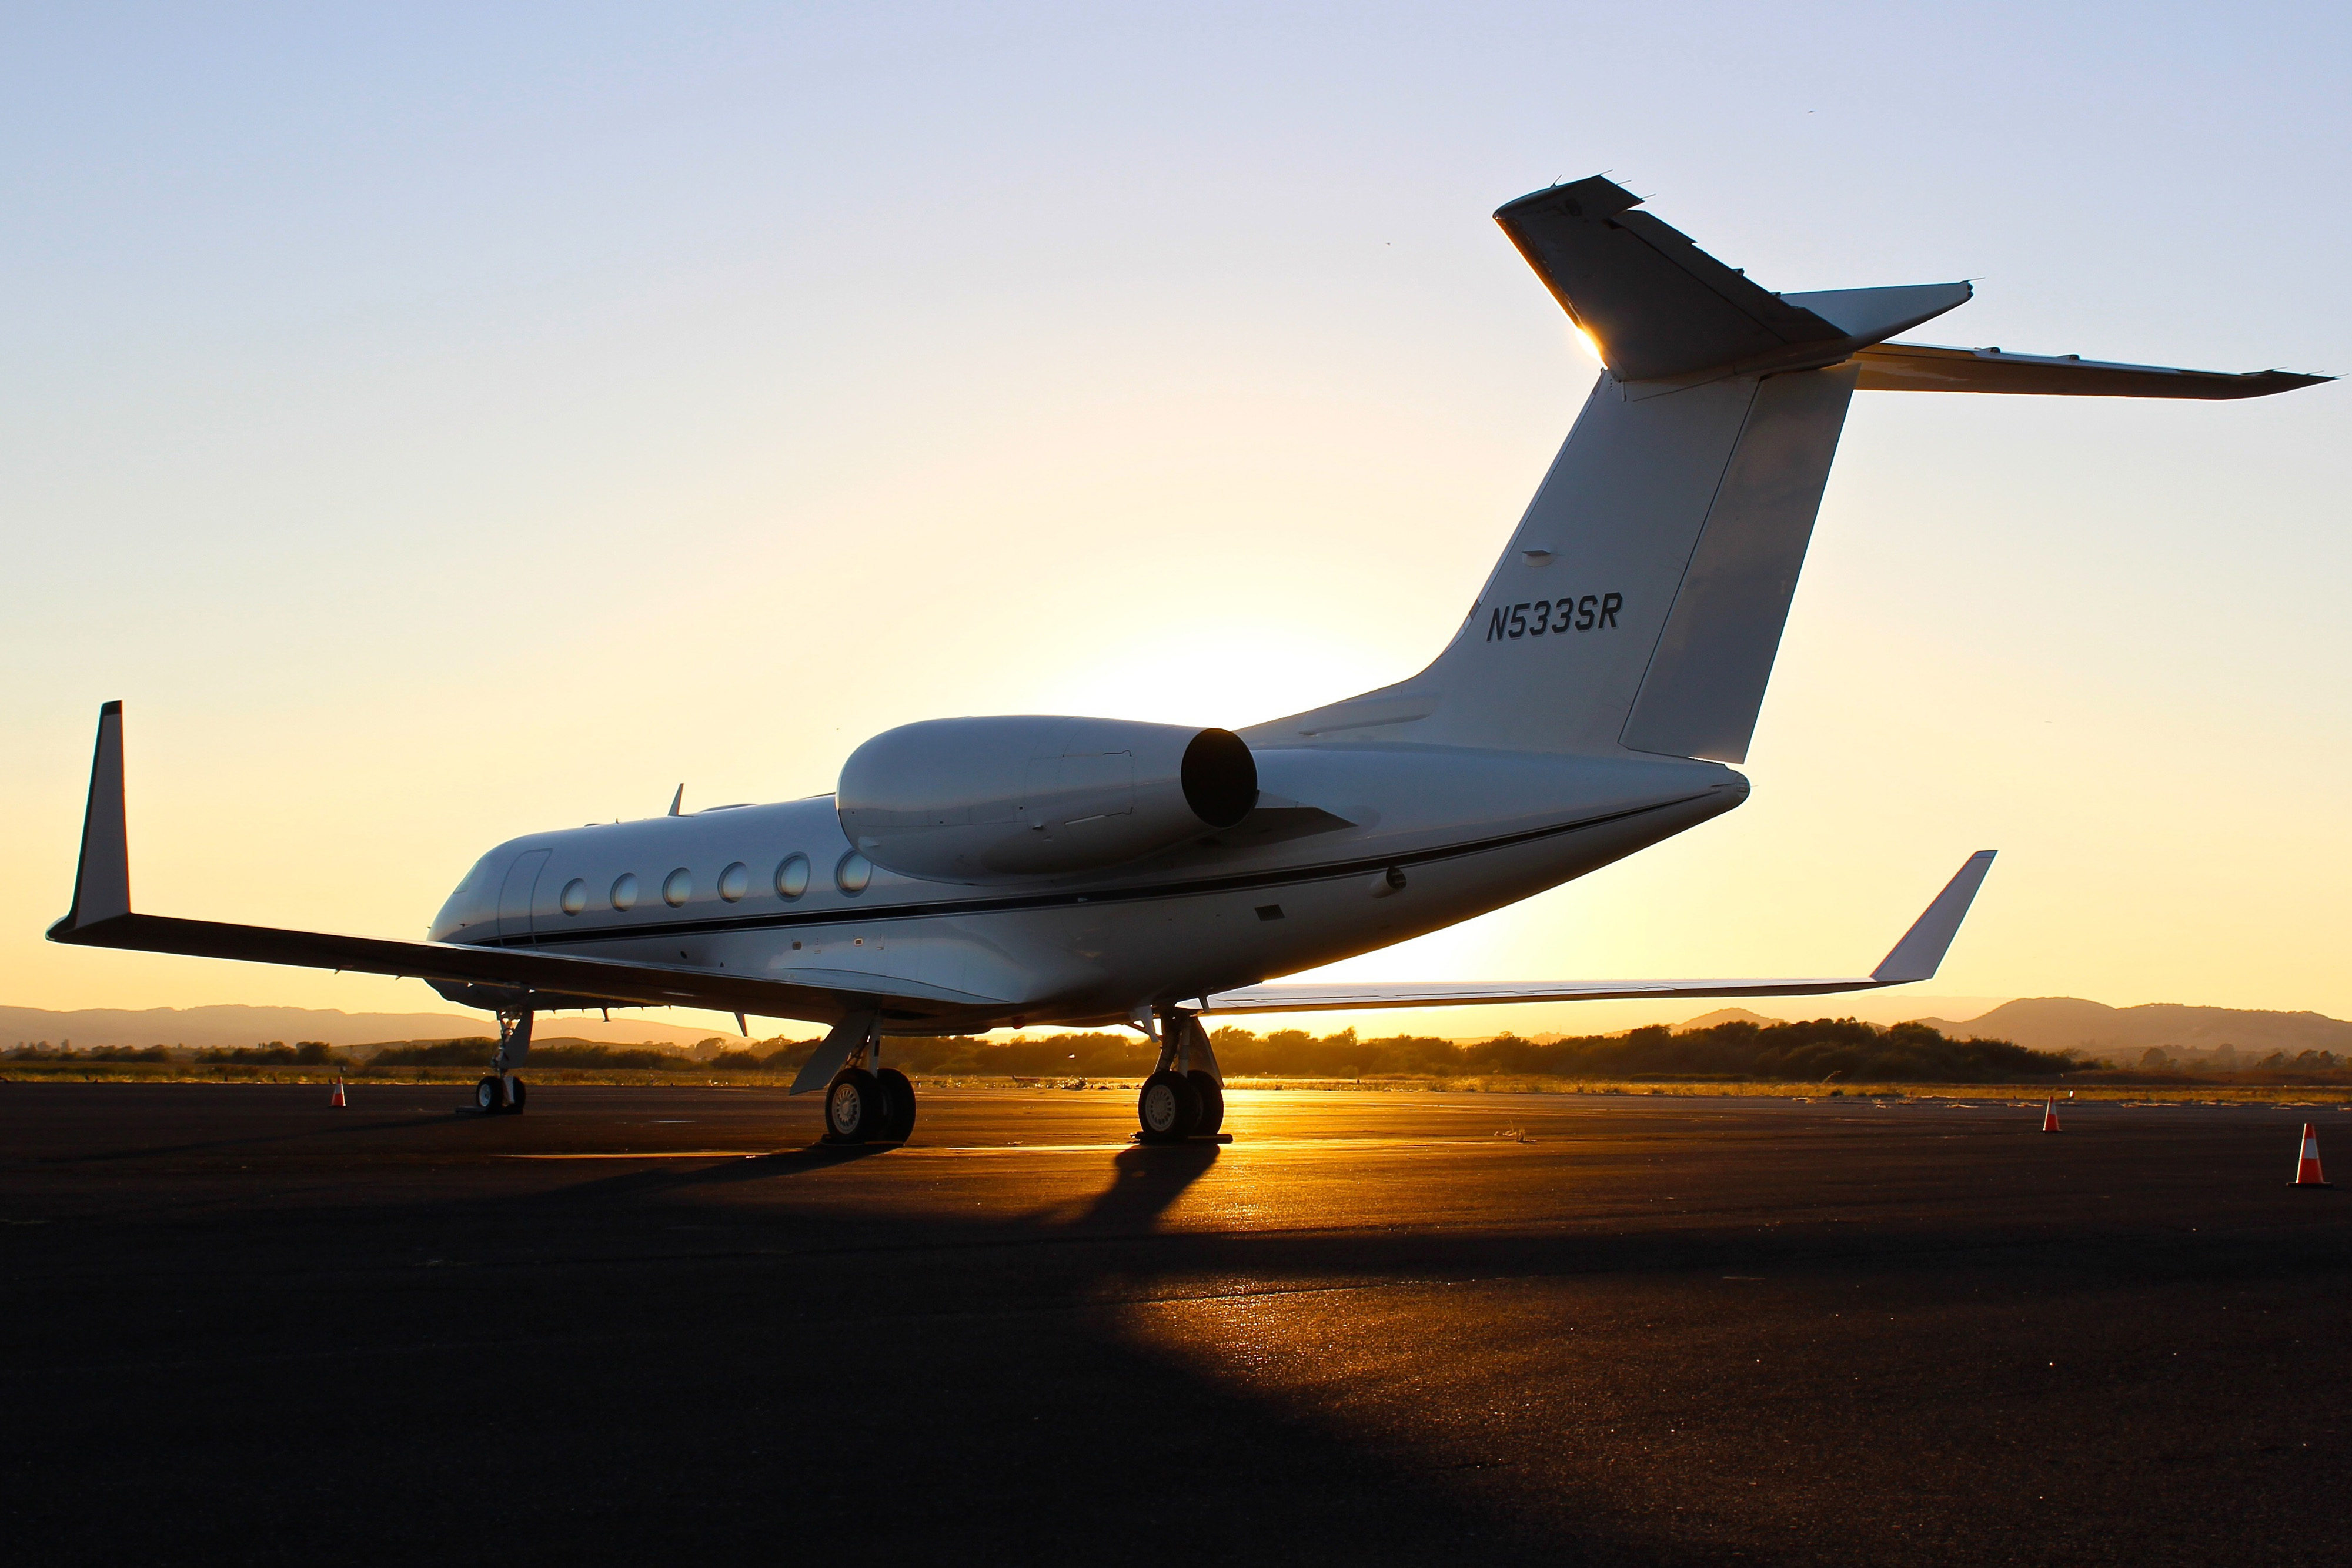
aircraft, aviation, vehicle, airplane, business jet, aerospace engineering, flight, gulfstream v, air travel, gulfstream iii, general aviation, airline, jet aircraft, sky, airliner, light aircraft, bombardier challenger 600, aircraft engine, aerospace manufacturer, turboprop, Twinjet, learjet 35